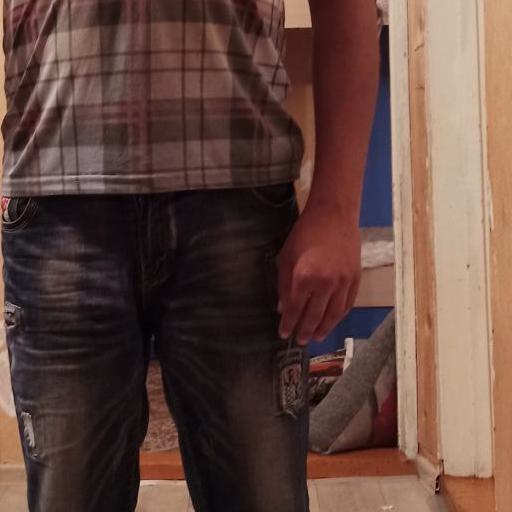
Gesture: no_gesture